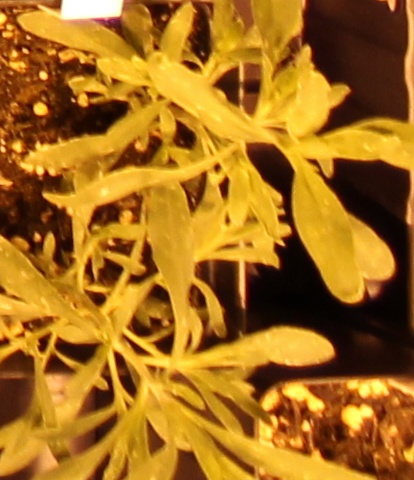
Label: Kochia